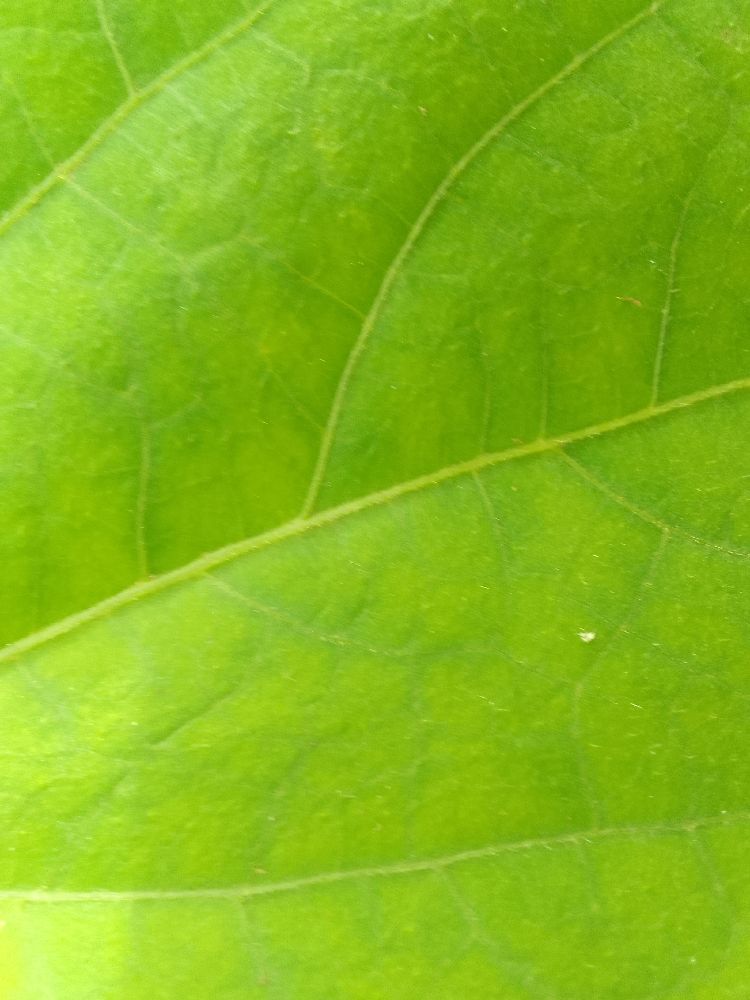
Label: healthy